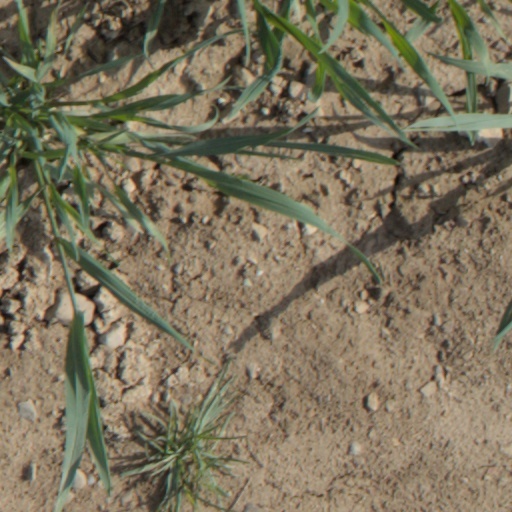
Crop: wheat